Woody Harrelson

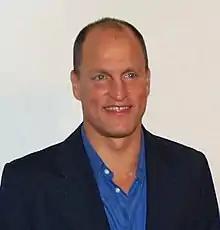
Harrelson in April 2007

In June 6, 2010, Harrelson took part playing in for UNICEF UK at Old Trafford in Manchester. The match was broadcast live on UK's ITV television. After being brought on as a substitute for Gordon Ramsay, Harrelson took the final penalty in the penalty shootout, following a 2–2 draw after 91.2 minutes. Despite being initially unaware of exactly from where his kick had to be taken, Harrelson scored to win the game for "The Rest of the World" team, beating England for the first time since the tournament began. When later interviewed, he claimed that he "didn't even remember the moment of scoring." In 2011, he starred as Tommy in the movie "Friends with Benefits". Harrelson narrated the 2011 film "ETHOS", which explores the idea of a self-destructing modern society, governed by unequal power and failed democratic ideals. Harrelson also took part in on May 27, 2012. The match ended 3–1 in favor of England.